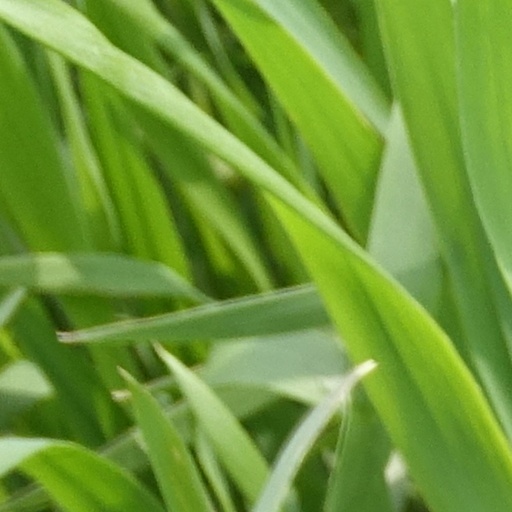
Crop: wheat